Sky position (RA, Dec in degrees): 197.86, -0.3187
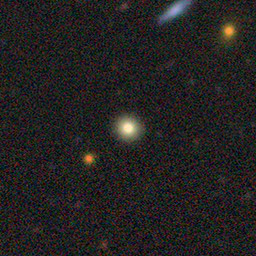
Galaxy morphology: Round Smooth Galaxies